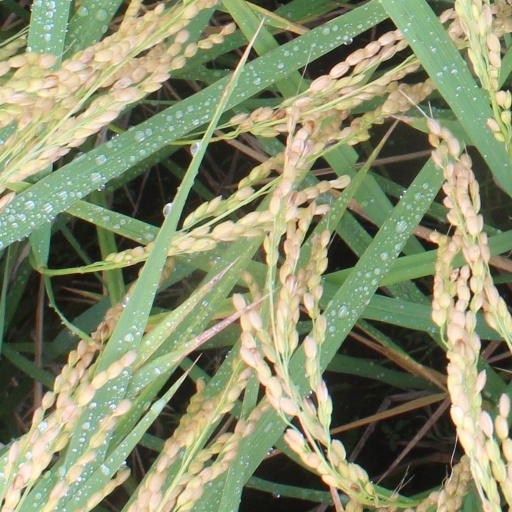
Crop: rice